Château de Montsoreau

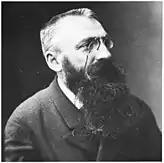
Auguste Rodin

In October 1826, William Turner spent a short stay on the banks of the Loire and took twenty-one views of the river. He painted the château de Montsoreau and surrounding scenery. This watercolour conserved at the Ashmolean Museum in Oxford was engraved in 1832; one copy is kept at the Château de Montsoreau – Museum of Contemporary Art.